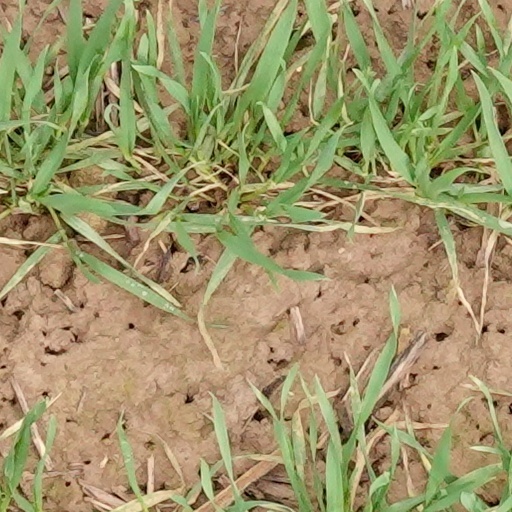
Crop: wheat